Plymouth Road Runner

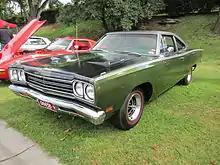
1969 Plymouth Road Runner 383

The 1969 model kept the same basic look, but with slight changes to the taillights and grille, side marker lights, optional bucket seats, and new Road Runner decals. The Road Runner added a convertible option for 1969 with 2,128 such models produced that year. All were engine cars, except for ten which were equipped with a Hemi.